Foreign relations of Montenegro

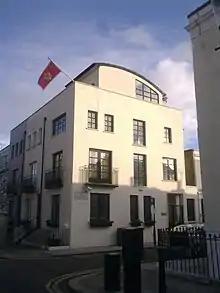
Embassy of Montenegro in London

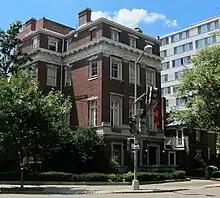
Embassy of Montenegro in the Dupont Circle neighborhood of Washington, D.C.

Montenegro established diplomatic relations with the United Kingdom on 13 June 2006.